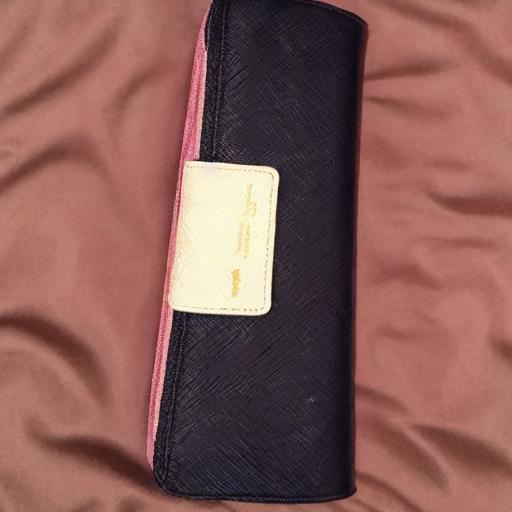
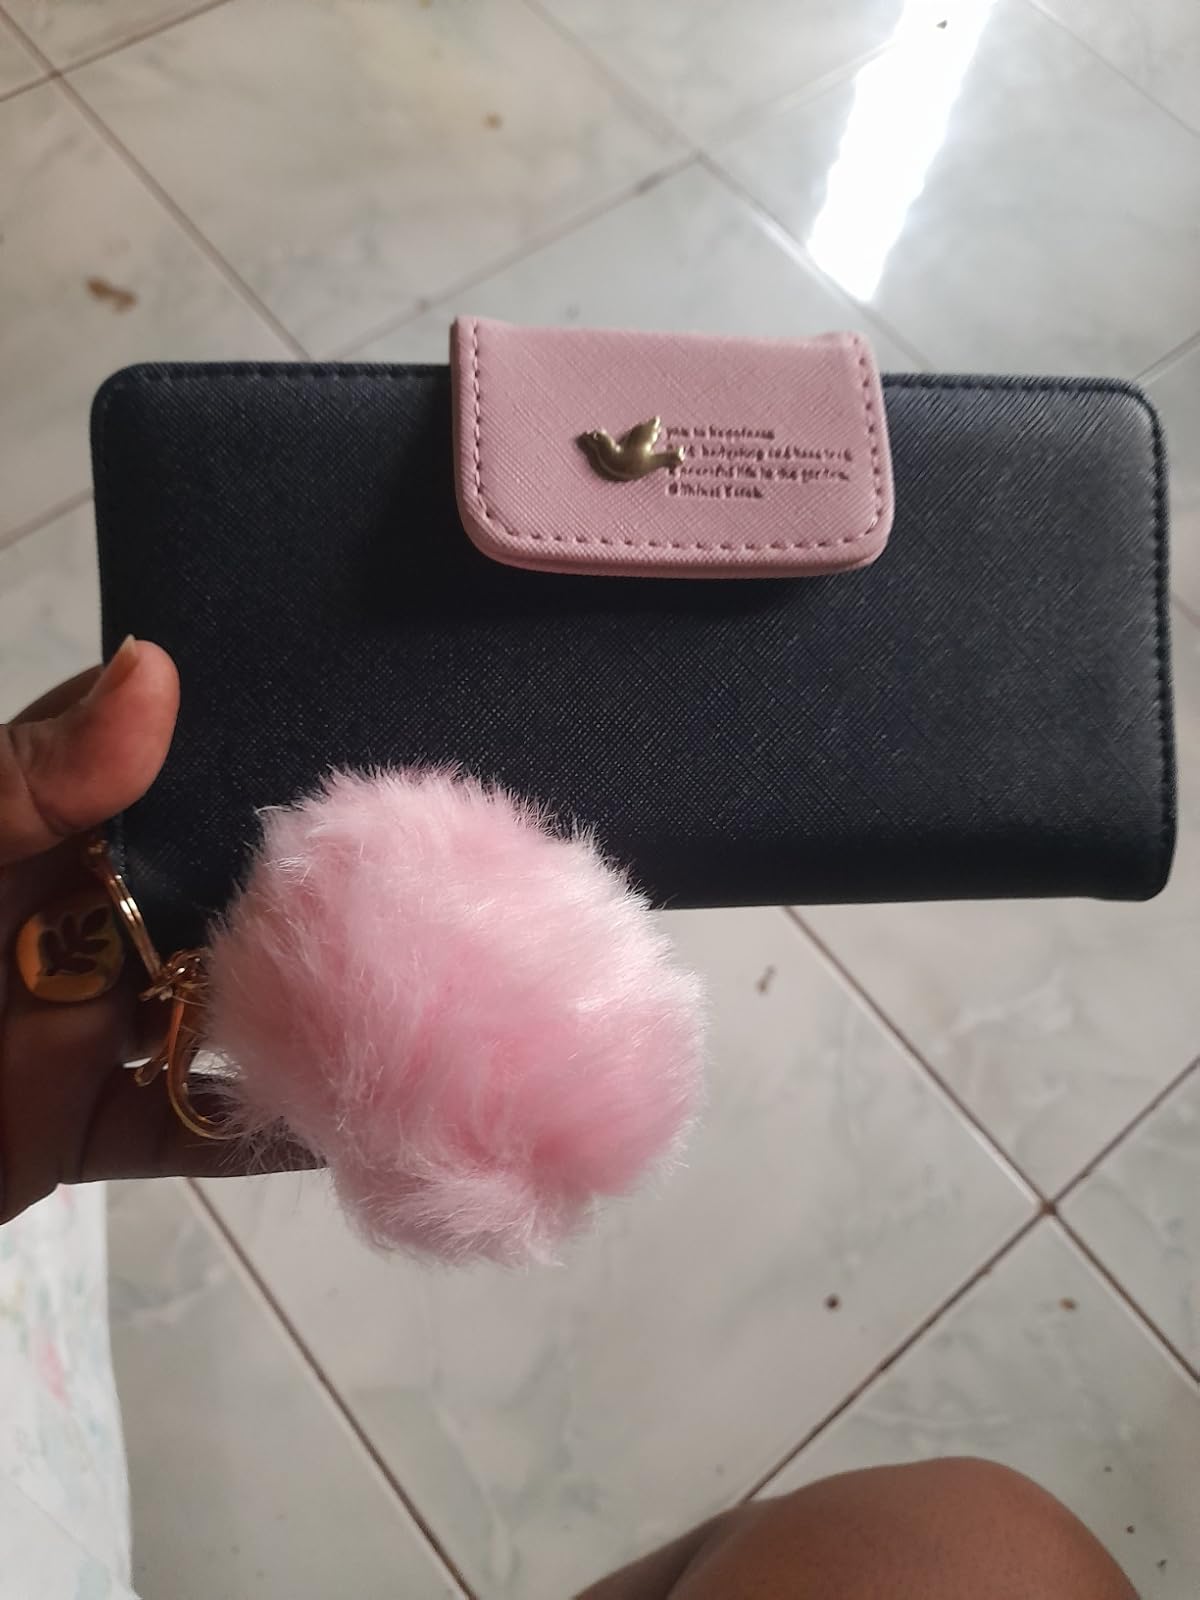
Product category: accessories_handbag
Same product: no